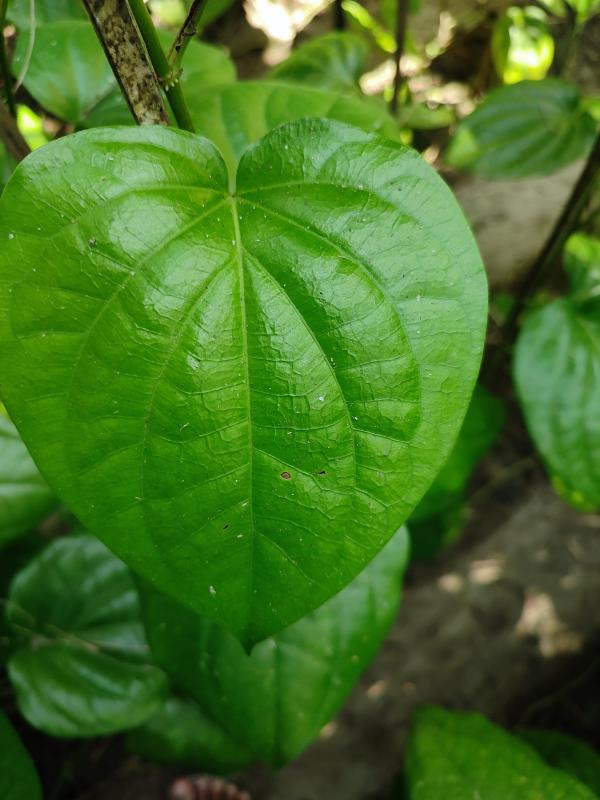
Label: Healthy_Leaf